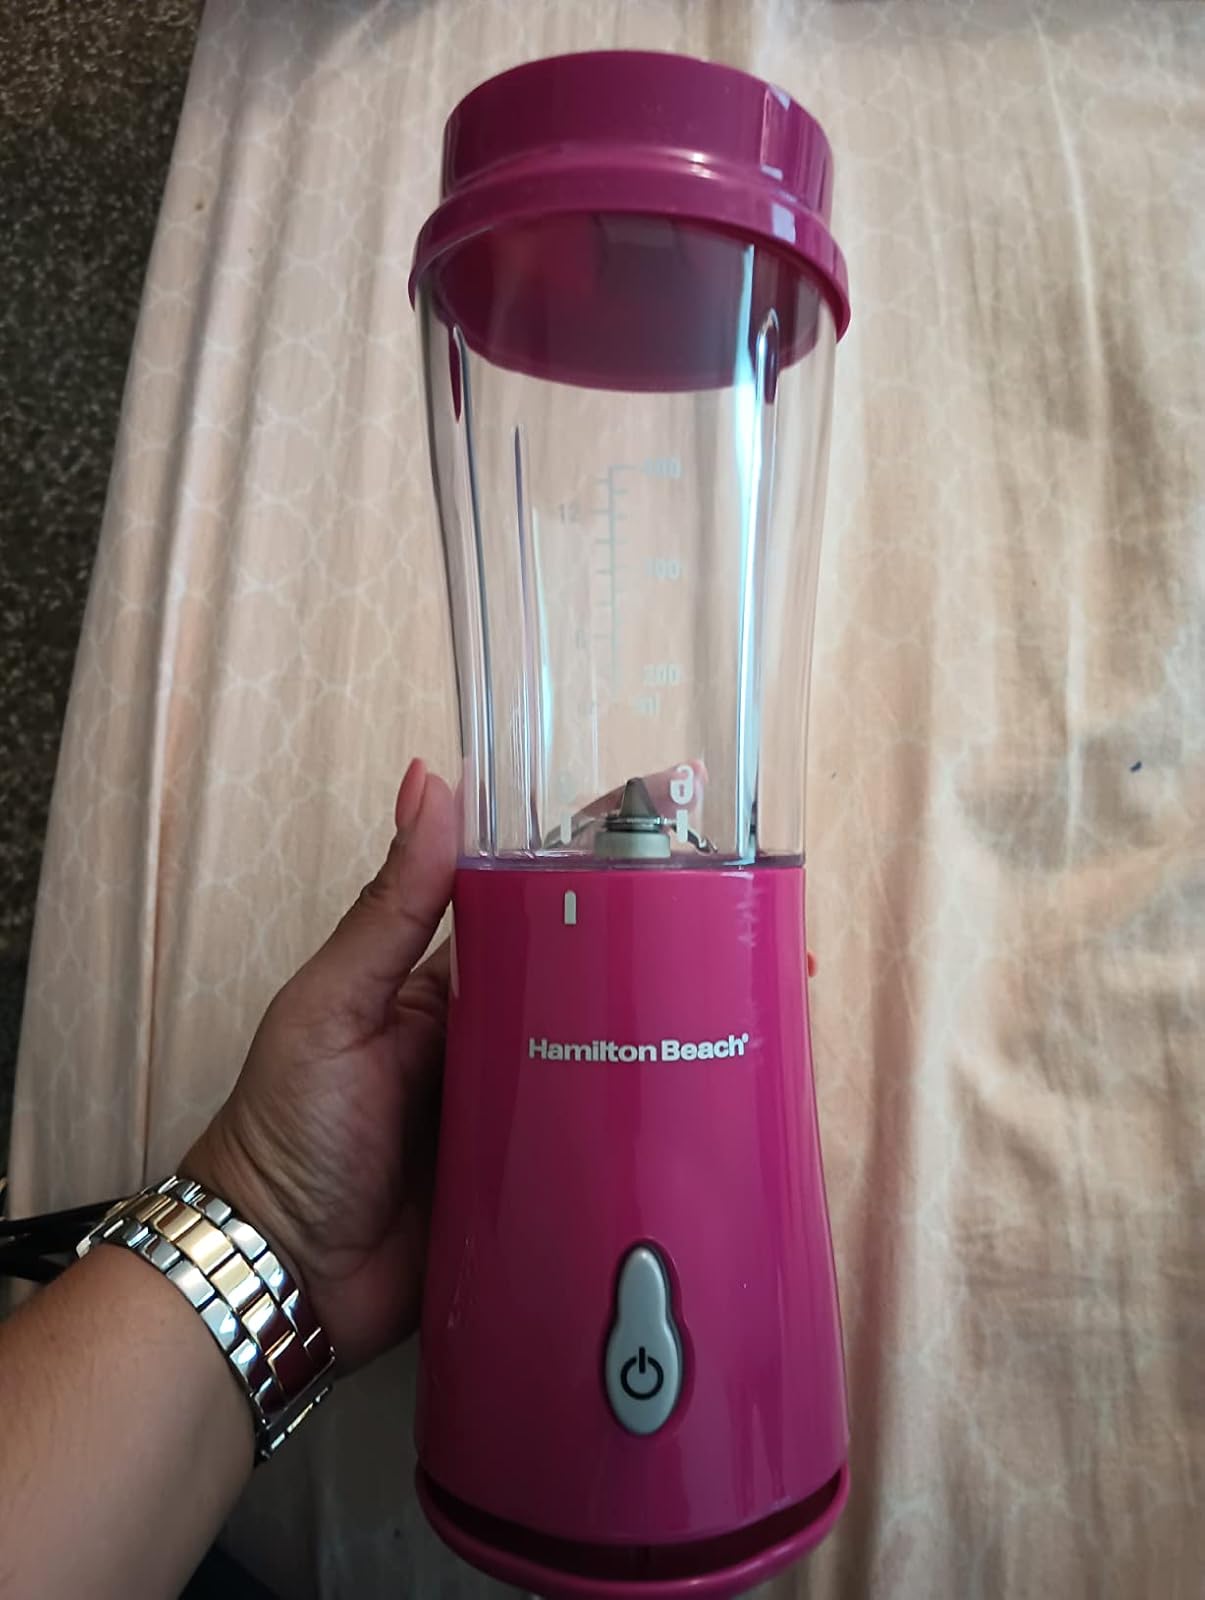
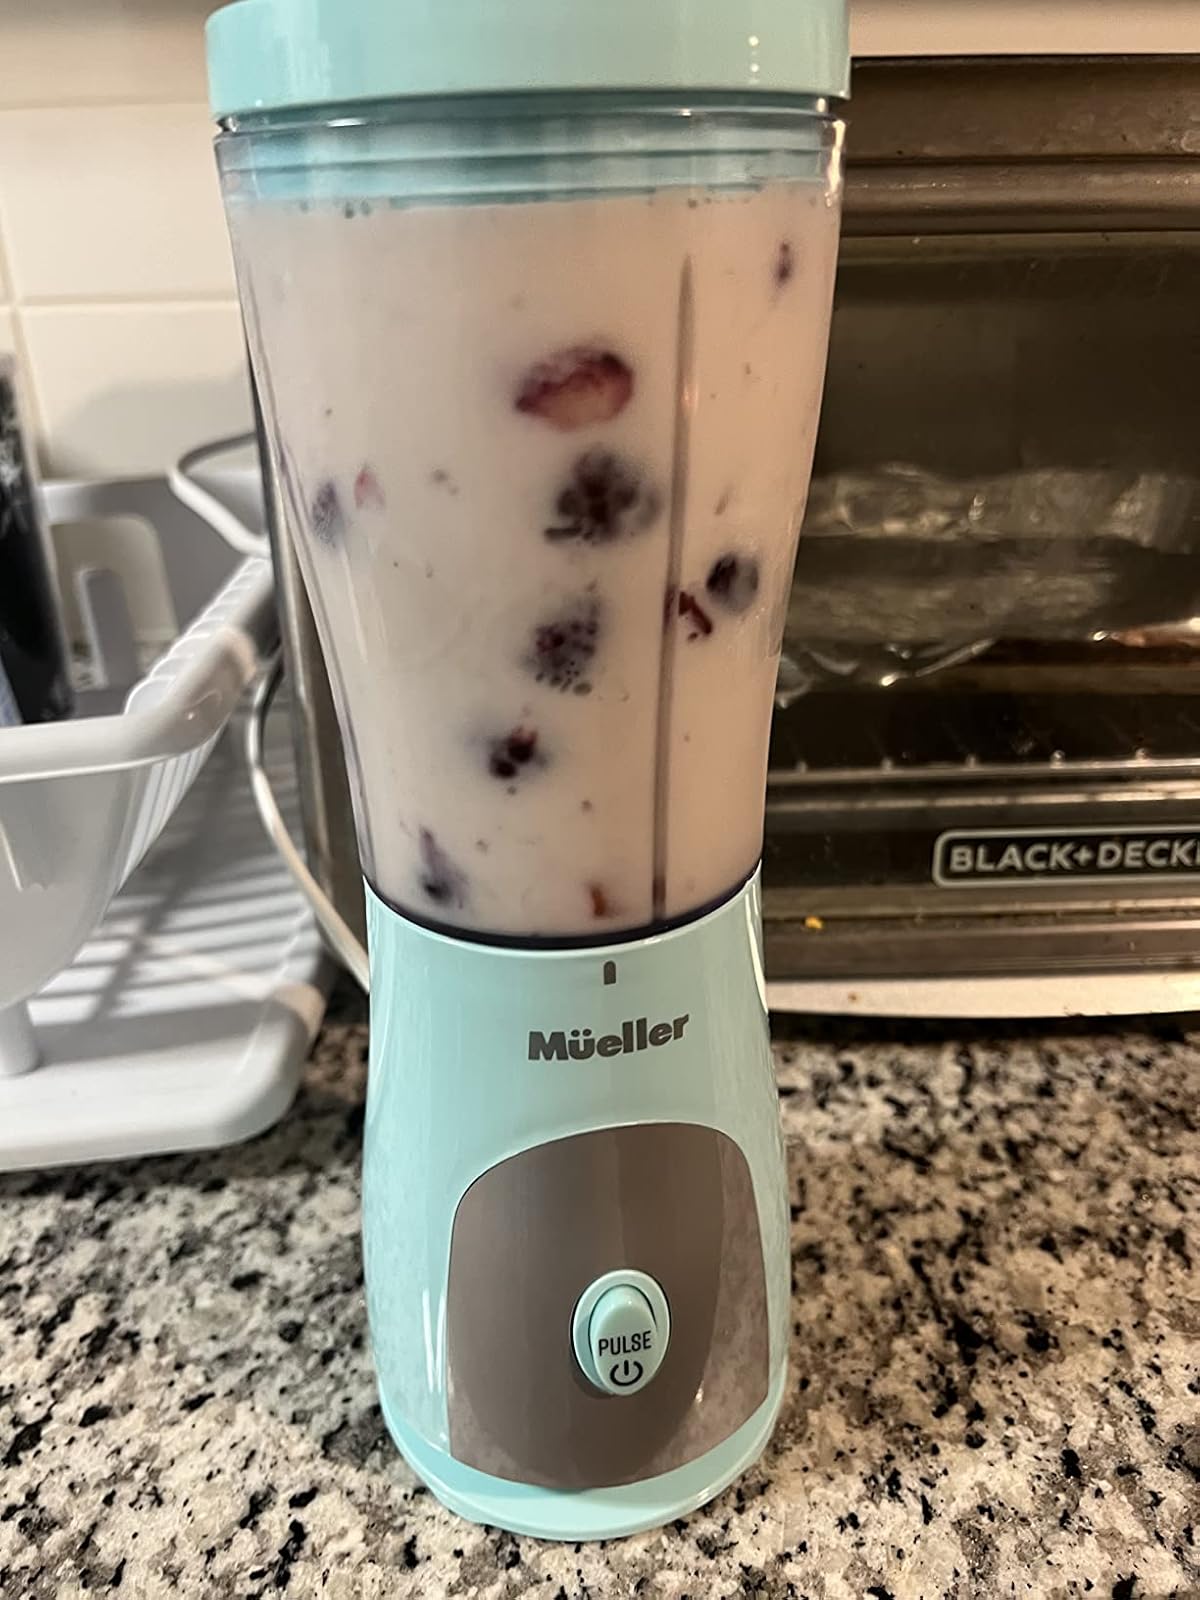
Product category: items_blender
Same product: no